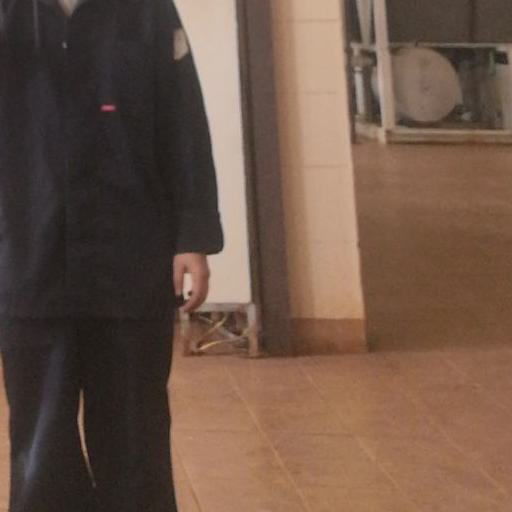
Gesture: no_gesture